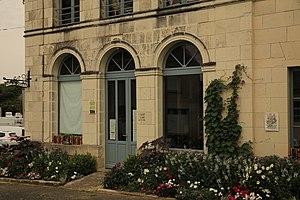
Château de Sainte-Maure-de-Touraine, Maison du patrimoine 1
Le château de Saint-Maure-de-Touraine, également connu sous le nom de château des Rohan, est un château construit au cours du XVᵉ siècle, à Sainte-Maure-de-Touraine, en Indre-et-Loire. Le château est fondé par Foulques Nerra vers 990.
Sainte-Maure-de-Touraine est une commune française du département d'Indre-et-Loire, dans la région Centre-Val de Loire.